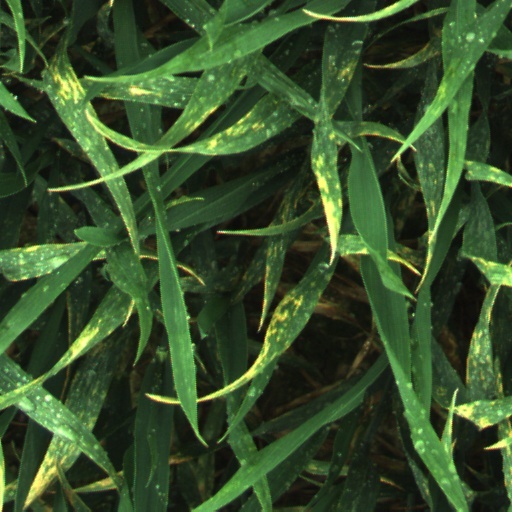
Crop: wheat